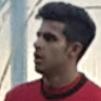
Age: 20